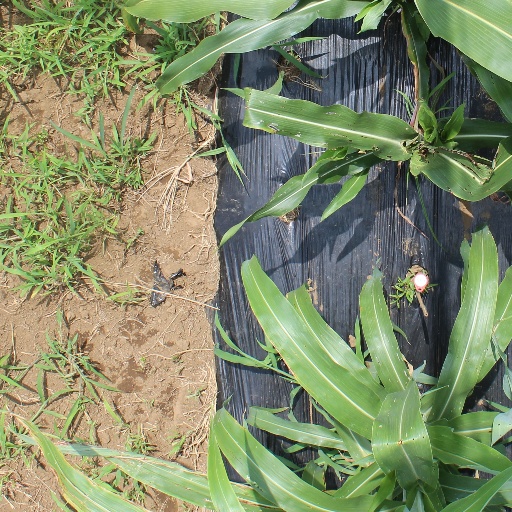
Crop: sorghum